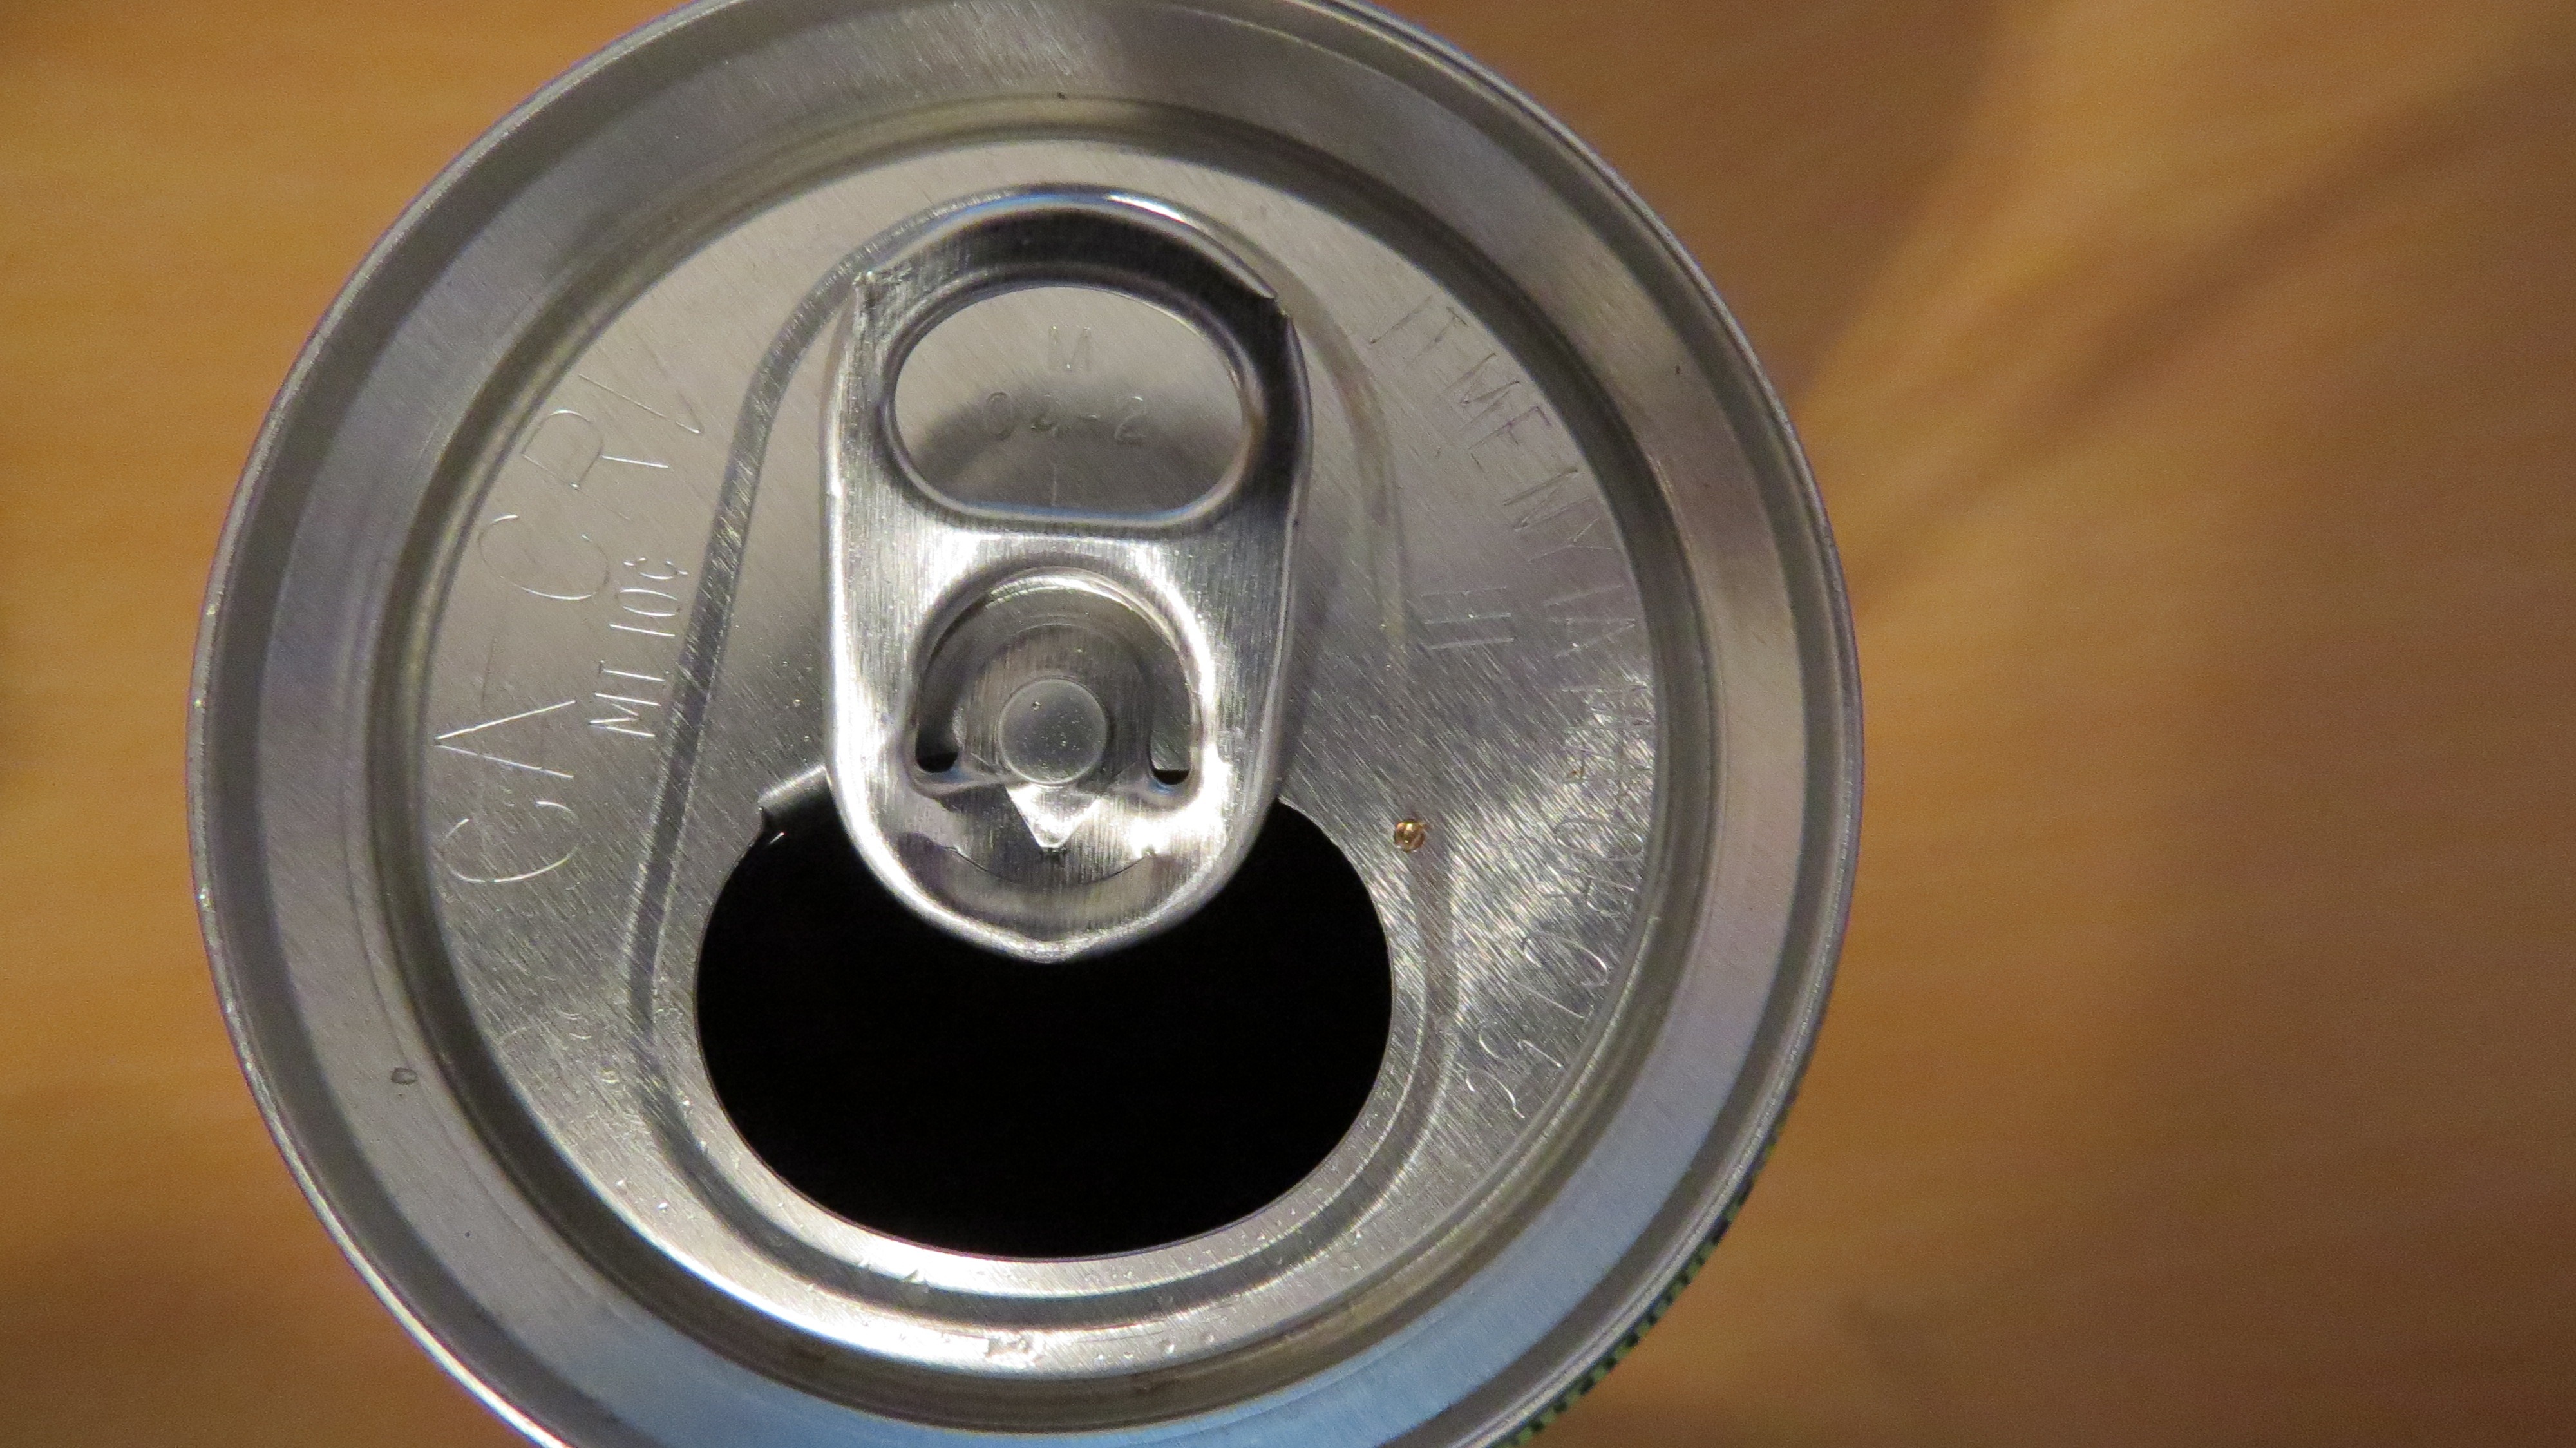
open, cold, liquid, wheel, ring, environment, store, spoke, beverage, drink, empty, steering wheel, merchandise, tire, beer, alcohol, package, storage, juice, blank, product, rubbish, design, silver, container, single, can, lid, rim, refreshment, trash, garbage, packaging, shiny, top, soda, hubcap, cylinder, recycling, opened, collect, aluminum, metallic, tin, discard, recyclable, alloy wheel, canister, carbonated, auto part, automotive tire, pop top